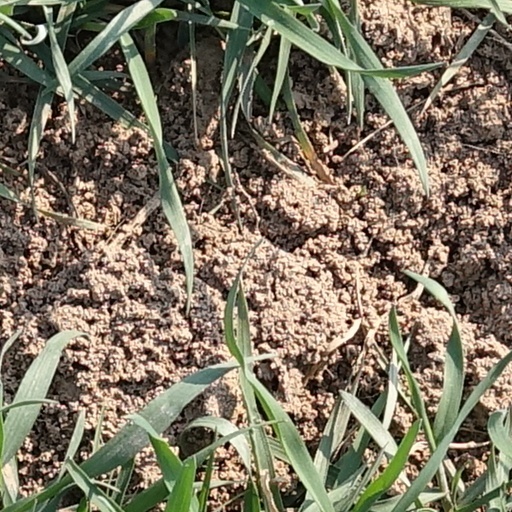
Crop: wheat